Boundary Waters Canoe Area Wilderness

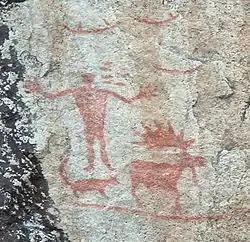
Pictographs at Hegman Lake, as they looked in 2003

The north country was inhabited by the Paleo Indian culture circa 8000 BC. Limited artifacts have been found in the BWCAW from that era and the subsequent Archaic period circa 6000 years ago. Artifacts from the Early Woodland Era (circa 1300 years ago) have not been found there, but pottery and clay pipes from the Later Woodland Indians have been found there.